Vladimir Mukhanov

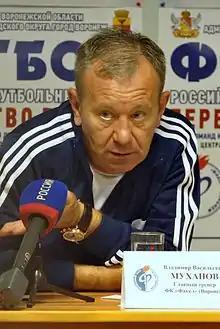
Vladimir Mukhanov

Vladimir Vasilyevich Mukhanov (born 20 April 1954) is a Russian football coach and a former player.